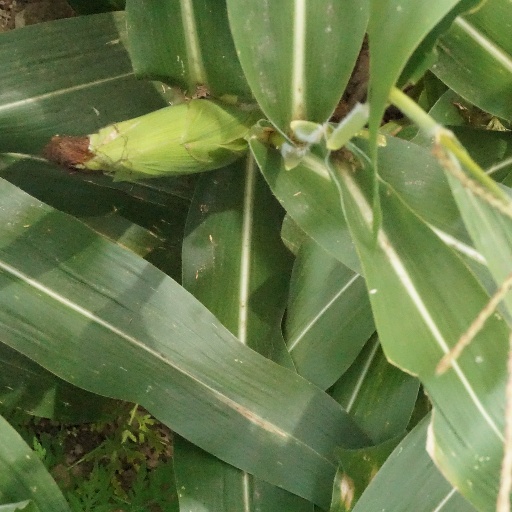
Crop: maize; corn